Australian plainhead

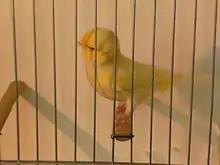
A clear buff "Australian plainhead"

The Australian plainhead is a breed of domestic canary that was created for show purposes. The variety was developed through selective breeding and remains the only breed of canary created in Australia.